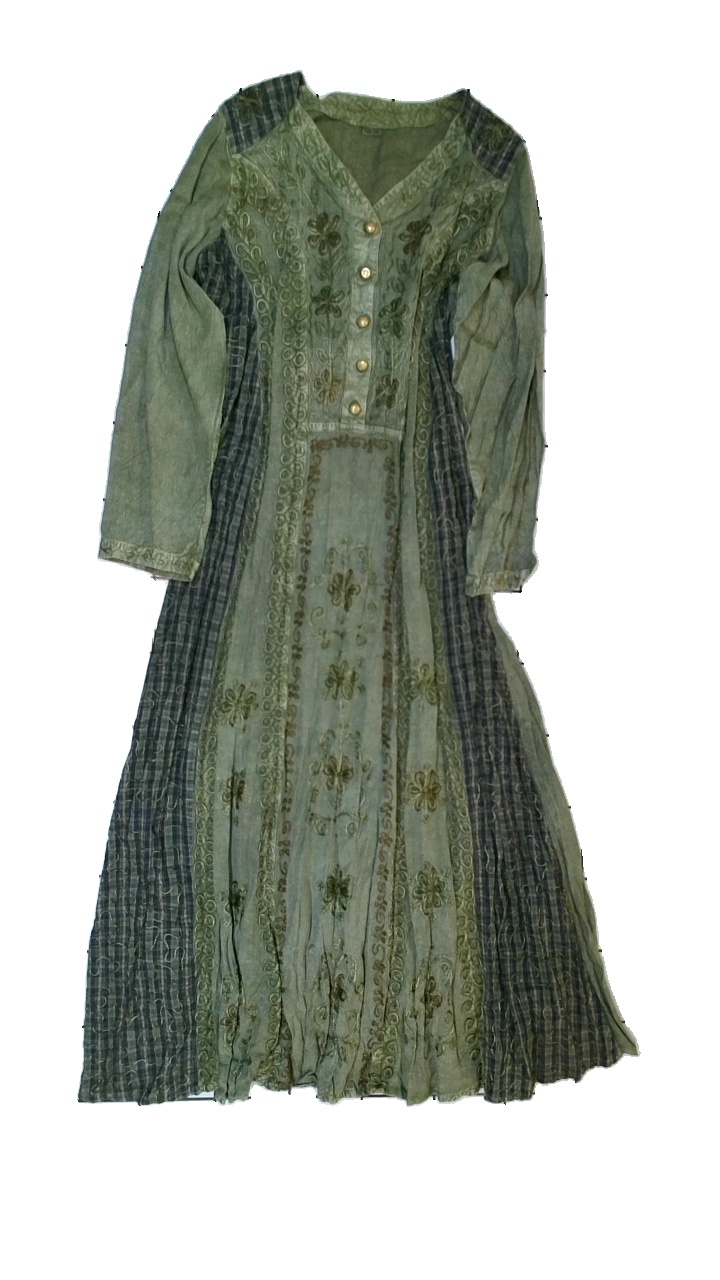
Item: Dress (Ladies)
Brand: Missing
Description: Lång klänning med mycket broderi
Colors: Green, Blue, Brown
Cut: V-collar
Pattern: Embroidered
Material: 100% viskos
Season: All
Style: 80s
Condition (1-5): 5
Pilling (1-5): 5
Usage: Reuse
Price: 50-100